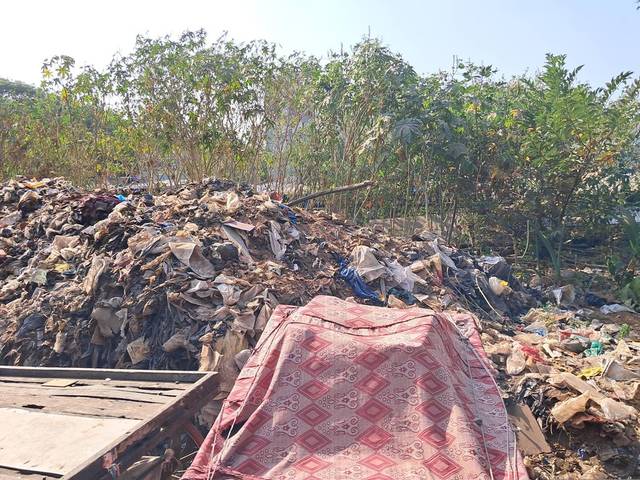
Region: India
Coordinates: 19.059, 72.842